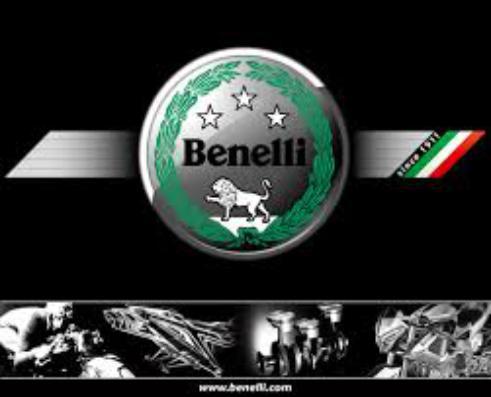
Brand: Benelli
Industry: Transportation